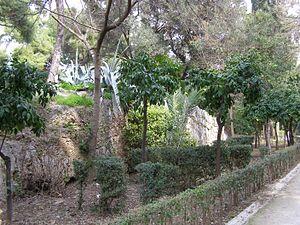
Amélie d’Oldenbourg, princesse d'Oldenbourg puis, par son mariage, reine de Grèce, est née dans la cité d'Oldenbourg, dans le grand-duché d'Oldenbourg, le 21 décembre 1818 et morte à Bamberg, dans le royaume de Bavière, le 20 mai 1875. Fille du grand-duc Auguste Iᵉʳ d'Oldenbourg, Amélie épouse le roi élu Othon Iᵉʳ de Grèce et devient ainsi la première souveraine du royaume hellène.